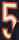
Number: 5